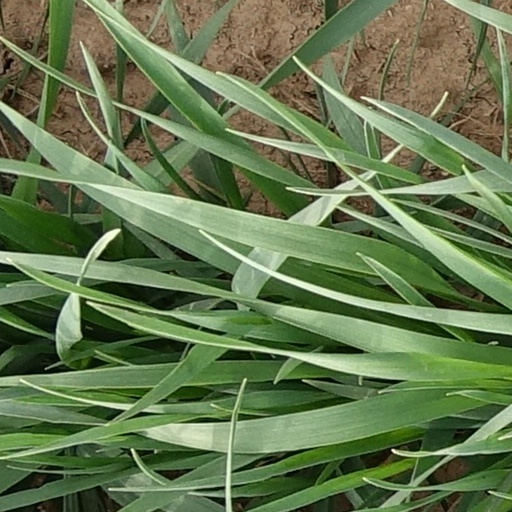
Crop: wheat